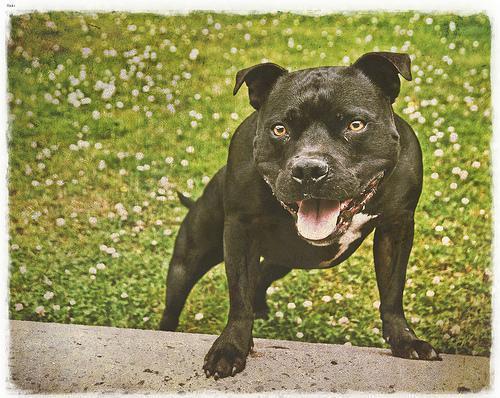
staffordshire bull terrier